William Thomas McKinley

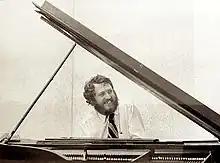
McKinley in 1979 teaching in a classroom at the New England Conservatory of Music in Boston.

McKinley began taking on theory and composition students during his senior year of college with the blessing of Alexei Haieff, a sabbatical replacement for Lopatnikoff. Among his students were saxophonists Eric Kloss and Steve Grossman. McKinley secured his first official teaching post while still enrolled at Yale, spending one semester at SUNY-Albany in the spring of 1968. After graduating in 1969, he accepted a position as an assistant professor of composition at the University of Chicago. He joined a department anchored by Easley Blackwood and Ralph Shapey, and featuring Shapey's Contemporary Chamber Players as a resident ensemble to workshop and perform new music. While at Chicago, McKinley started his own Contemporary Jazz and Improvisation Ensemble and secured his first major commission from a symphony orchestra, which became the "Triple Concerto" (1970) for the CSO. After three years, though, he grew weary of the music department's lack of support for his interest in jazz and his intuition-based style of composition. After turning down a job at Swarthmore College that would have provided a similar environment to the one he sought to escape in Chicago, McKinley was offered a position at the New England Conservatory by his old Tanglewood mentor Schuller. He accepted and began teaching at the institution in the fall of 1973.